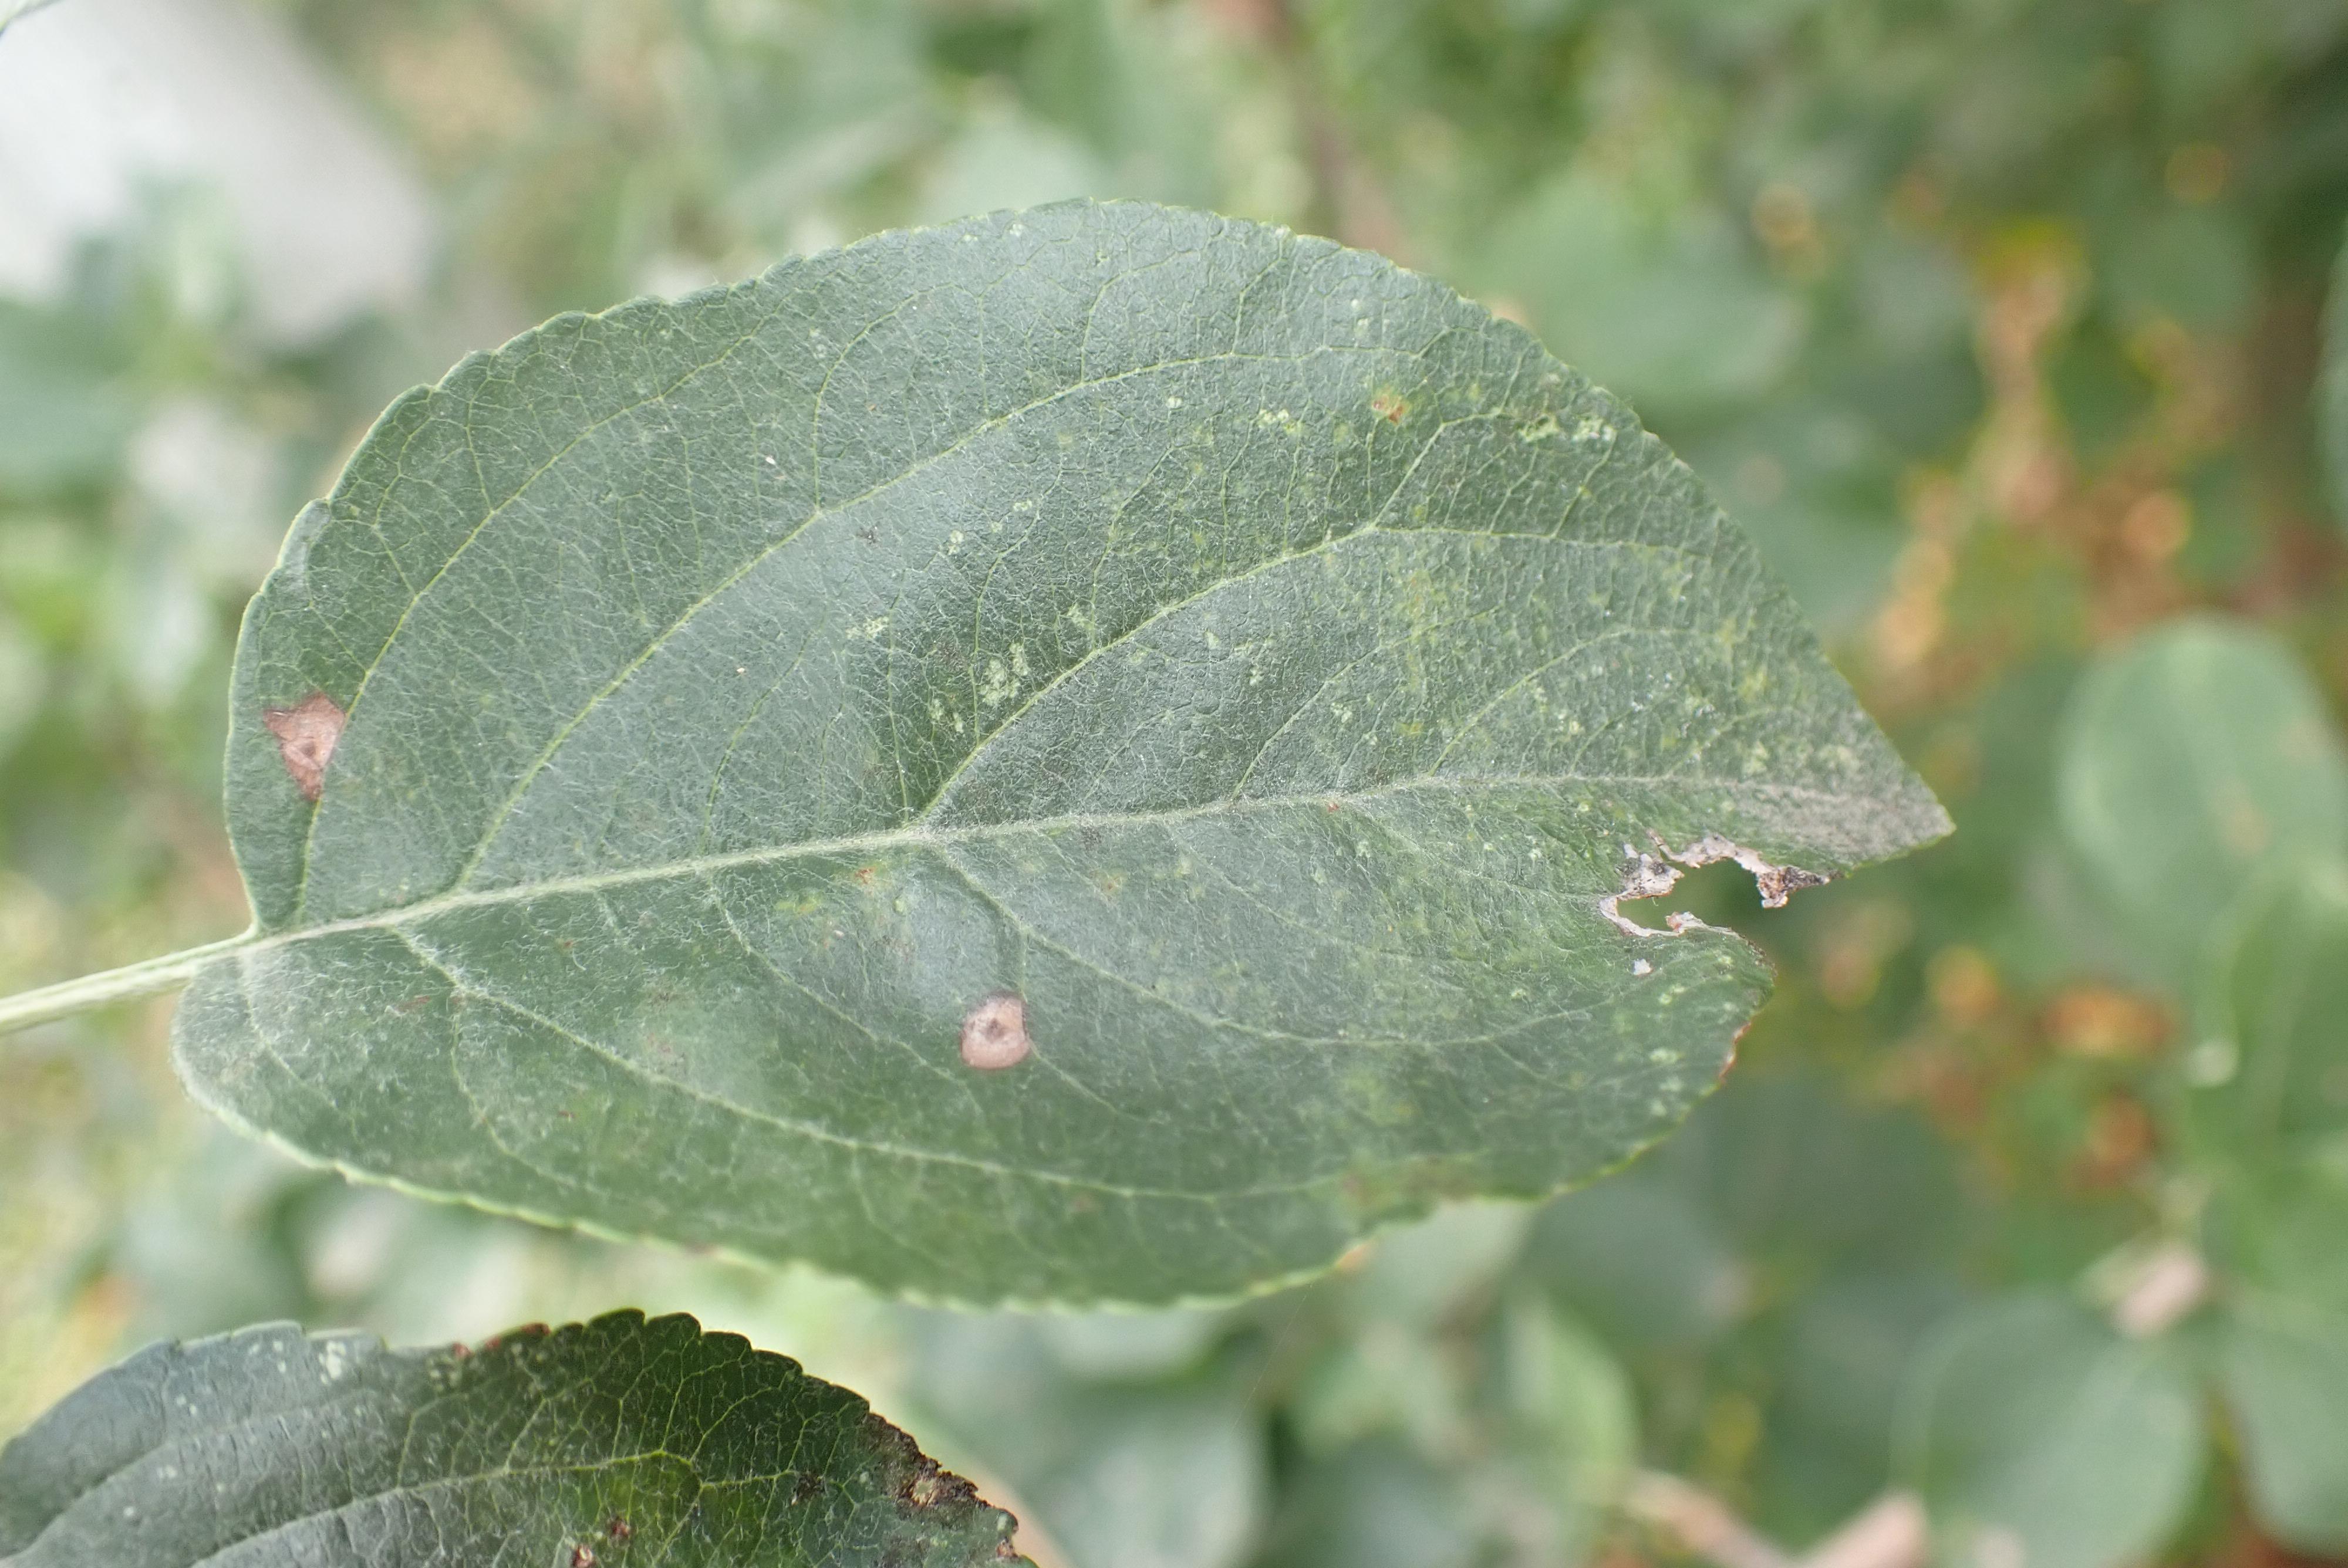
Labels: complex